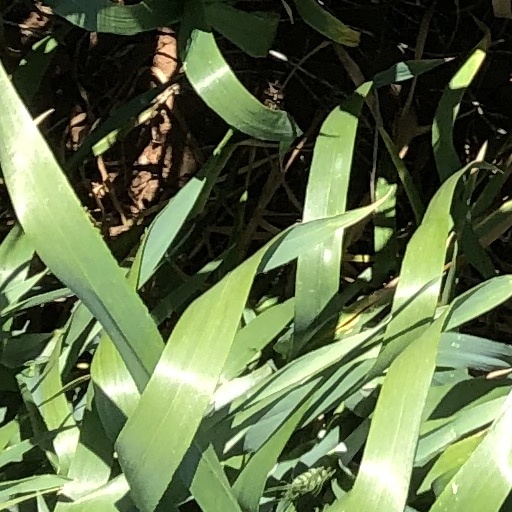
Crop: wheat